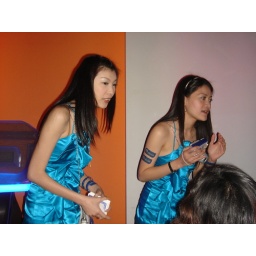
Girls promoting beers in the lounge bar